Ferrari 250

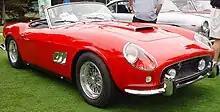
Ferrari 250 GT California Spyder SWB

In 1959, seven 250 GT "Interim" LWB Berlinettas were made. They utilized the old long-wheelbase chassis and had the new Pinin Farina bodywork of the upcoming SWB Berlinettas. The bodies are all-aluminium. Interim vehicles have an additional rear quarter window, absent from the succeeding "Passo Corto" Berlinettas. The Interim vehicles are serial numbers 1377GT, 1461GT, 1465GT, 1509GT, 1519GT, 1521GT and 1523GT. 'Interim' Berlinetta won 1959 Tour de France Automobile, thus continuing Ferrari's dominance.